André Roligheten

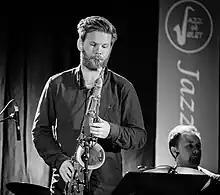
André Roligheten in 2017

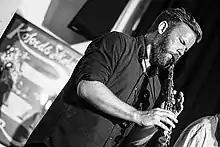
André Roligheten at Copenhagen Jazz Festival (2019)

Roligheten was born in Skien, Norway, and started playing the saxophone at an early age. At only 8 years old he picked up the horn and soon figured it out. He earned a Bachelor's degree from the Jazzprogeram at Trondheim Musikkonsevatorium, under mentors like John Pål Inderberg and Erling Aksdal. In 2008 he finished his Master's degree in improvised music at the Norwegian Academy of Music in Oslo.